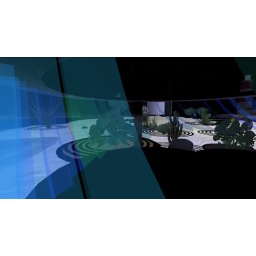
The gazebo, located on the oceanside has flexi curtains in a graduated blue to green palette.